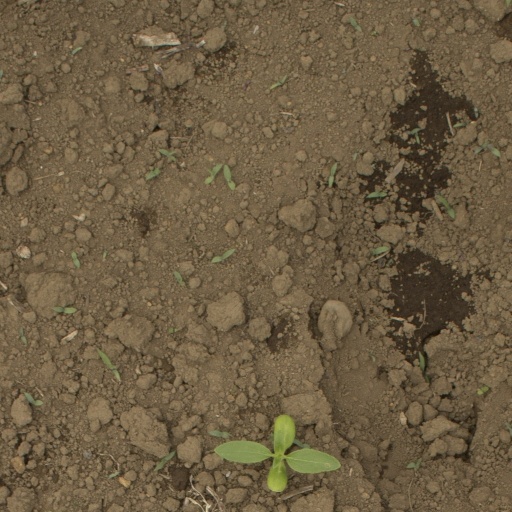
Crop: Jerusalem artichoke